Heterochromatin

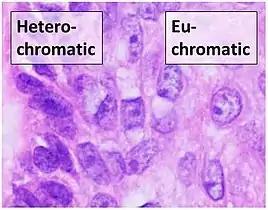
Microscopy of heterochromatic versus euchromatic nuclei (H&E stain).

Heterochromatin has been associated with several functions, from gene regulation to the protection of chromosome integrity; some of these roles can be attributed to the dense packing of DNA, which makes it less accessible to protein factors that usually bind DNA or its associated factors. For example, naked double-stranded DNA ends would usually be interpreted by the cell as damaged or viral DNA, triggering cell cycle arrest, DNA repair or destruction of the fragment, such as by endonucleases in bacteria.